Haribo

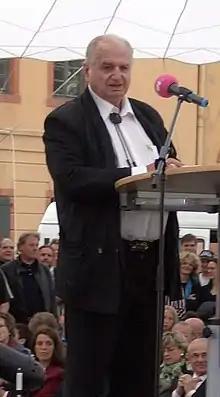
Hans Riegel Jr.

In 1968, Haribo bought shares in the Solingen company Dr. Hillers, eventually taking it over completely in 1979. From 1980 onwards, a new production facility was built at the site in three expansion phases. In October 2011, the Solingen location was expanded to include a high-bay warehouse, an office building and a goods handling hall.